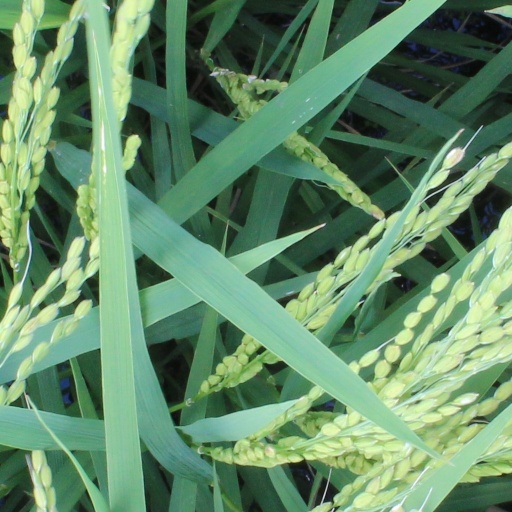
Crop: rice